Tolgus Mount

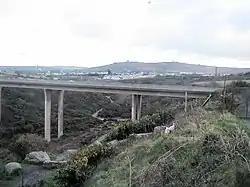
The A30 road crosses the stream near West Tolgus

Tolgus forms a valley to the northwest of Redruth. It lies in the parish of Redruth to the northwest across the A30 road and is spread over an area which is known as Tolgus with parts such as West Tolgus, South Tolgus, East Tolgus. Paynter's Lane End lies to the northwest and the hamlet of North Country to the northeast. There is a stream running in the area which runs under the A30.